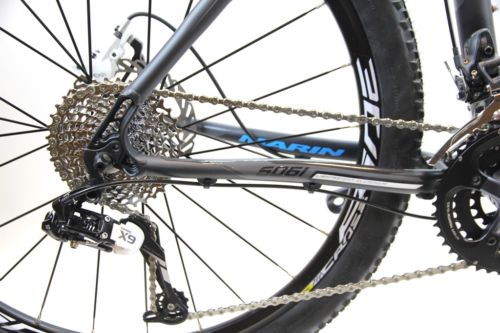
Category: bicycle